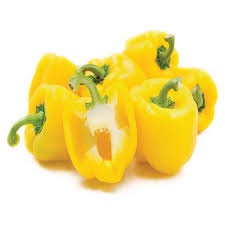
Label: capsicum